CD player

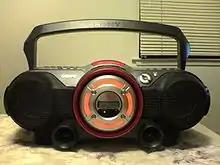
A Sony CD boombox from 2005

A portable CD player is a portable audio player used to play compact discs. Portable CD players are powered by batteries and they have a 1/8" headphone jack into which the user plugs a pair of headphones. The first portable CD player released was the D-50 by Sony. The D-50 was made available on the market in 1984, and adopted for Sony's entire portable CD player line.